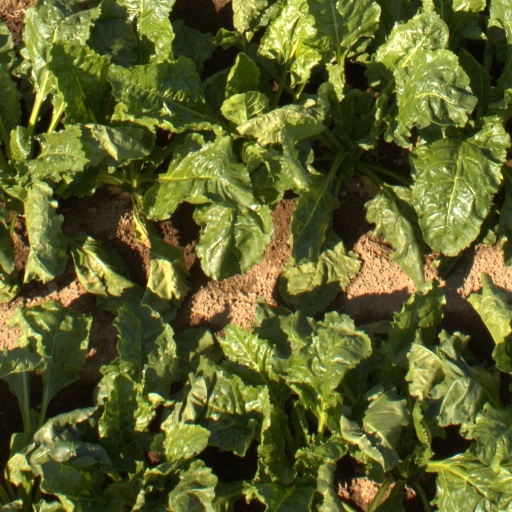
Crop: sugar beet